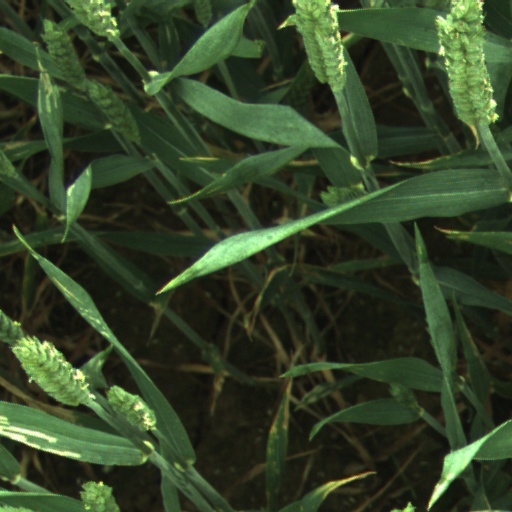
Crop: wheat